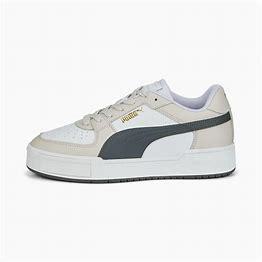
Brand: Puma
Model: Ca Pro